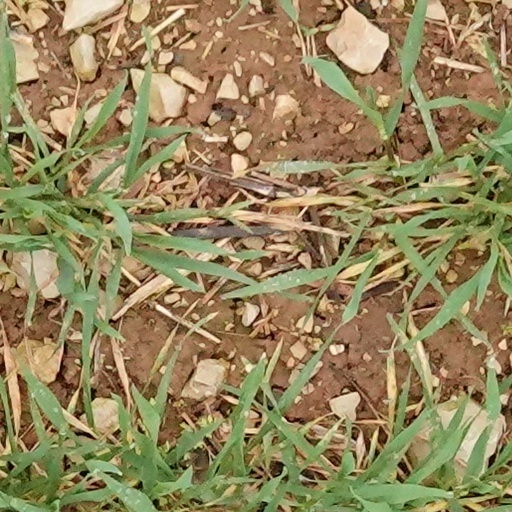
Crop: wheat